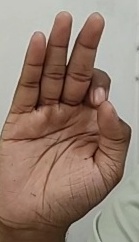
ASL sign: F